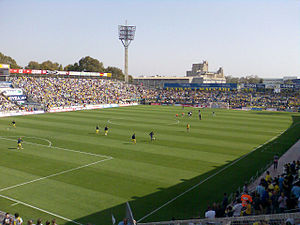
Maccabi Tel Aviv F.C.
Maccabi Tel Aviv F.C.'s hjemmebane på Bloomfield Stadium
Maccabi Tel Aviv F.C. er en israelsk fodboldklub, og en del af Maccabi Tel Aviv sports club. Maccabi Tel Aviv er en af de ældste klubber i israelsk fodbold.